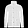
Label: Coat